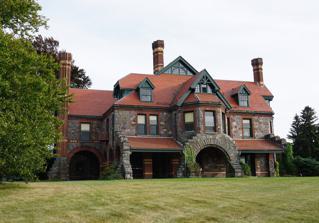
Building: Eustis Estate
Country: United States of America
Year built: 1878
United States historic place Eustis Estate Historic District U.S. National Register of Historic Places U.S. Historic district Show map of Massachusetts Show map of the United States Location 1424 Canton Avenue, Milton, Massachusetts Coordinates 42°13′54″N 71°6′27″W / 42.23167°N 71.10750°W / 42.23167; -71.10750 Area 110 acres (45 ha) Architect William Ralph Emerson and others Architectural style Late Victorian NRHP reference No. 16000099 Added to NRHP March 22, 2016 The Eustis Estate is a historic family estate on Canton Avenue in Milton, Massachusetts .  Its centerpiece is the mansion house of William Ellery Channing Eustis, an eclectic Late Victorian stone building designed by preeminent architect William Ralph Emerson and constructed in 1878.  The estate also includes several other houses associated with the Eustis family, and a gatehouse and stable historically associated with the main estate.  The estate was listed on the National Register of Historic Places as a historic district in 2016. Most of the original estate is owned by Historic New England , and was opened to the public as a museum property in 2017. Interior of mansion Mansion with Blue Hills in the distance Description and history The Eustis Estate occupies 110 acres (45 ha) of uplands in a rural-residential area of Milton, and abuts the Blue Hills Reservation at its rear.  80 acres (32 ha) of the estate are protected by conservation easements.  It is located on the southeast side of Canton Avenue, just east of its junction with Dollar Lane.  Set close to Canton Avenue are two houses, one of which is a 1950 ranch house that is not historically significant, but stands on land subdivided from the estate in the 1940s.  The other is a three-story wood-frame house, built in Hyde Park by Frederick A Eustis II in the 1890s and moved to this location in 1910.  Standing across the street from each other are a stable and gatehouse, both built out of uncoursed stone.  These were designed by William Ellery Channing Eustis and built in the late 19th century; the stable is now in separate ownership and has been converted to residential use. The main house stands well back from the road, and is now accessed via a drive located south of the gatehouse.  It is a three-story masonry structure, exhibiting an eclectic mix of stylistic elements from popular late-19th century styles.  It is built out of local stone, with accents of red and yellow brick, and is covered by a red tile roof.   It has a porte-cochere with Romanesque arches, and numerous gables and projecting sections that are typical of the Queen Anne style.  Its roof is pierced by six chimneys, which exhibit multi-colored bands of brickwork.  The house was built in 1878 to a design by Milton architect William Ralph Emerson. The estate was developed beginning in 1878 by William Ellery Channing Eustis, whose family had long owned land in the area, augmented by land acquired through the family of his wife, Edith Hemenway, who was an heir to her father Augustus Hemenway 's mercantile fortune.  The estate house remained in the family until it was sold in 2012 to Historic New England (HNE), a regional architectural historic preservation organization.  HNE has also acquired the Frederick Lothrop II House. Current uses The house is operated as a museum that exhibits artwork owned by Historic New England; it can be rented for weddings and other events. In 2021, a sculpture exhibit was installed on the grounds in cooperation with the New England Sculptors Association. See also National Register of Historic Places listings in Milton, Massachusetts References